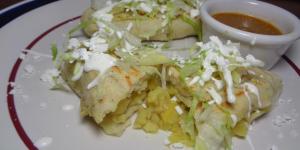
tlacoyo de haba